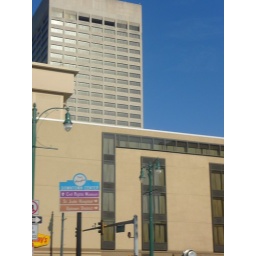
The One Commerce Square office building in downtown Memphis. It was built in 1972 and 31 stories tall (396 feet).